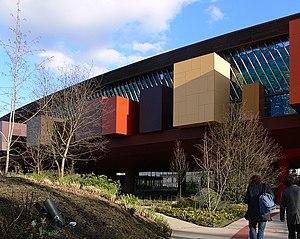
Musée du quai Branly (extérieur)
Paul Mascart est un peintre français de l'École de Rouen, né le 18 avril 1874 à Condé-sur-l'Escaut et mort le 18 novembre 1958 à Paris.
Cette liste des plus grands musées d'art du monde procède à un classement des musées d'art et autres musées contenant principalement des œuvres d'art en fonction de la surface totale d'exposition.